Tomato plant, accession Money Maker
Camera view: vertical (180 deg); turntable rotation: 0 degrees
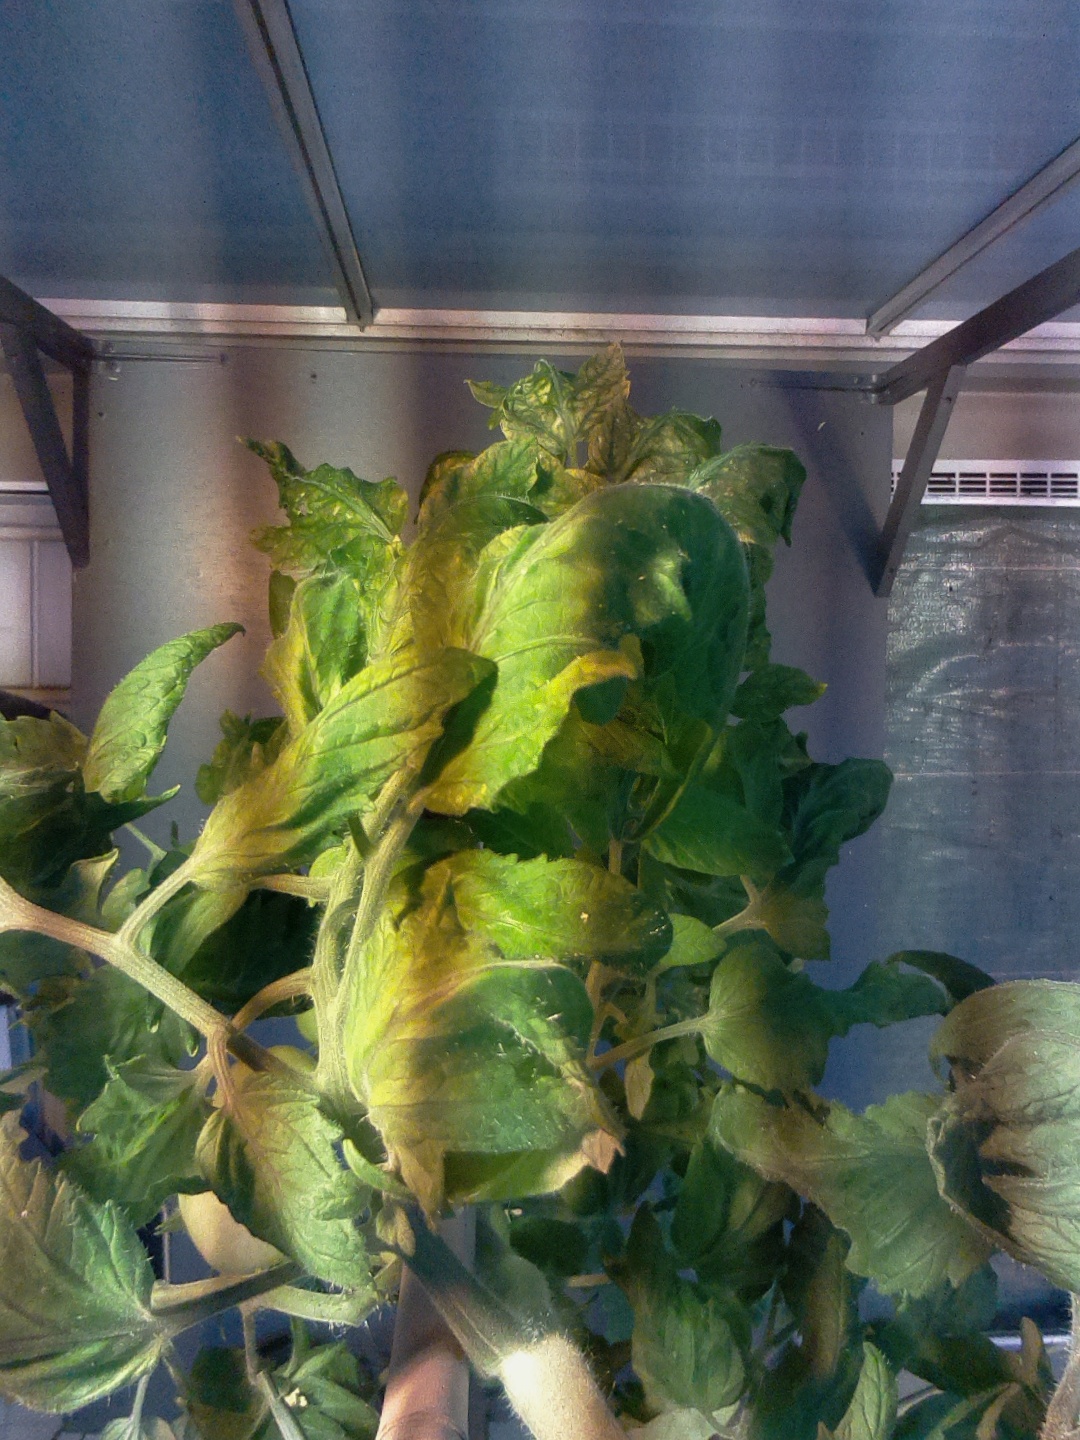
BBCH growth stage 78: 80% -90% of final fruit size